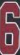
Number: 6